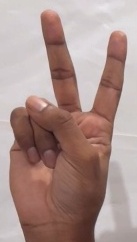
ASL sign: 2